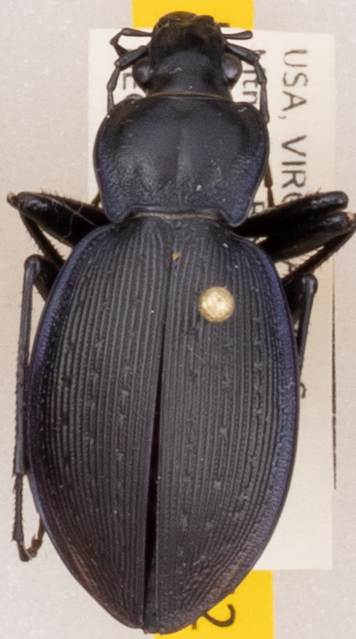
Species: Carabus goryi
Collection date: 2021-06-15
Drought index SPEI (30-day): -0.51
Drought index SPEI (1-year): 0.718
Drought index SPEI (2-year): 1.28